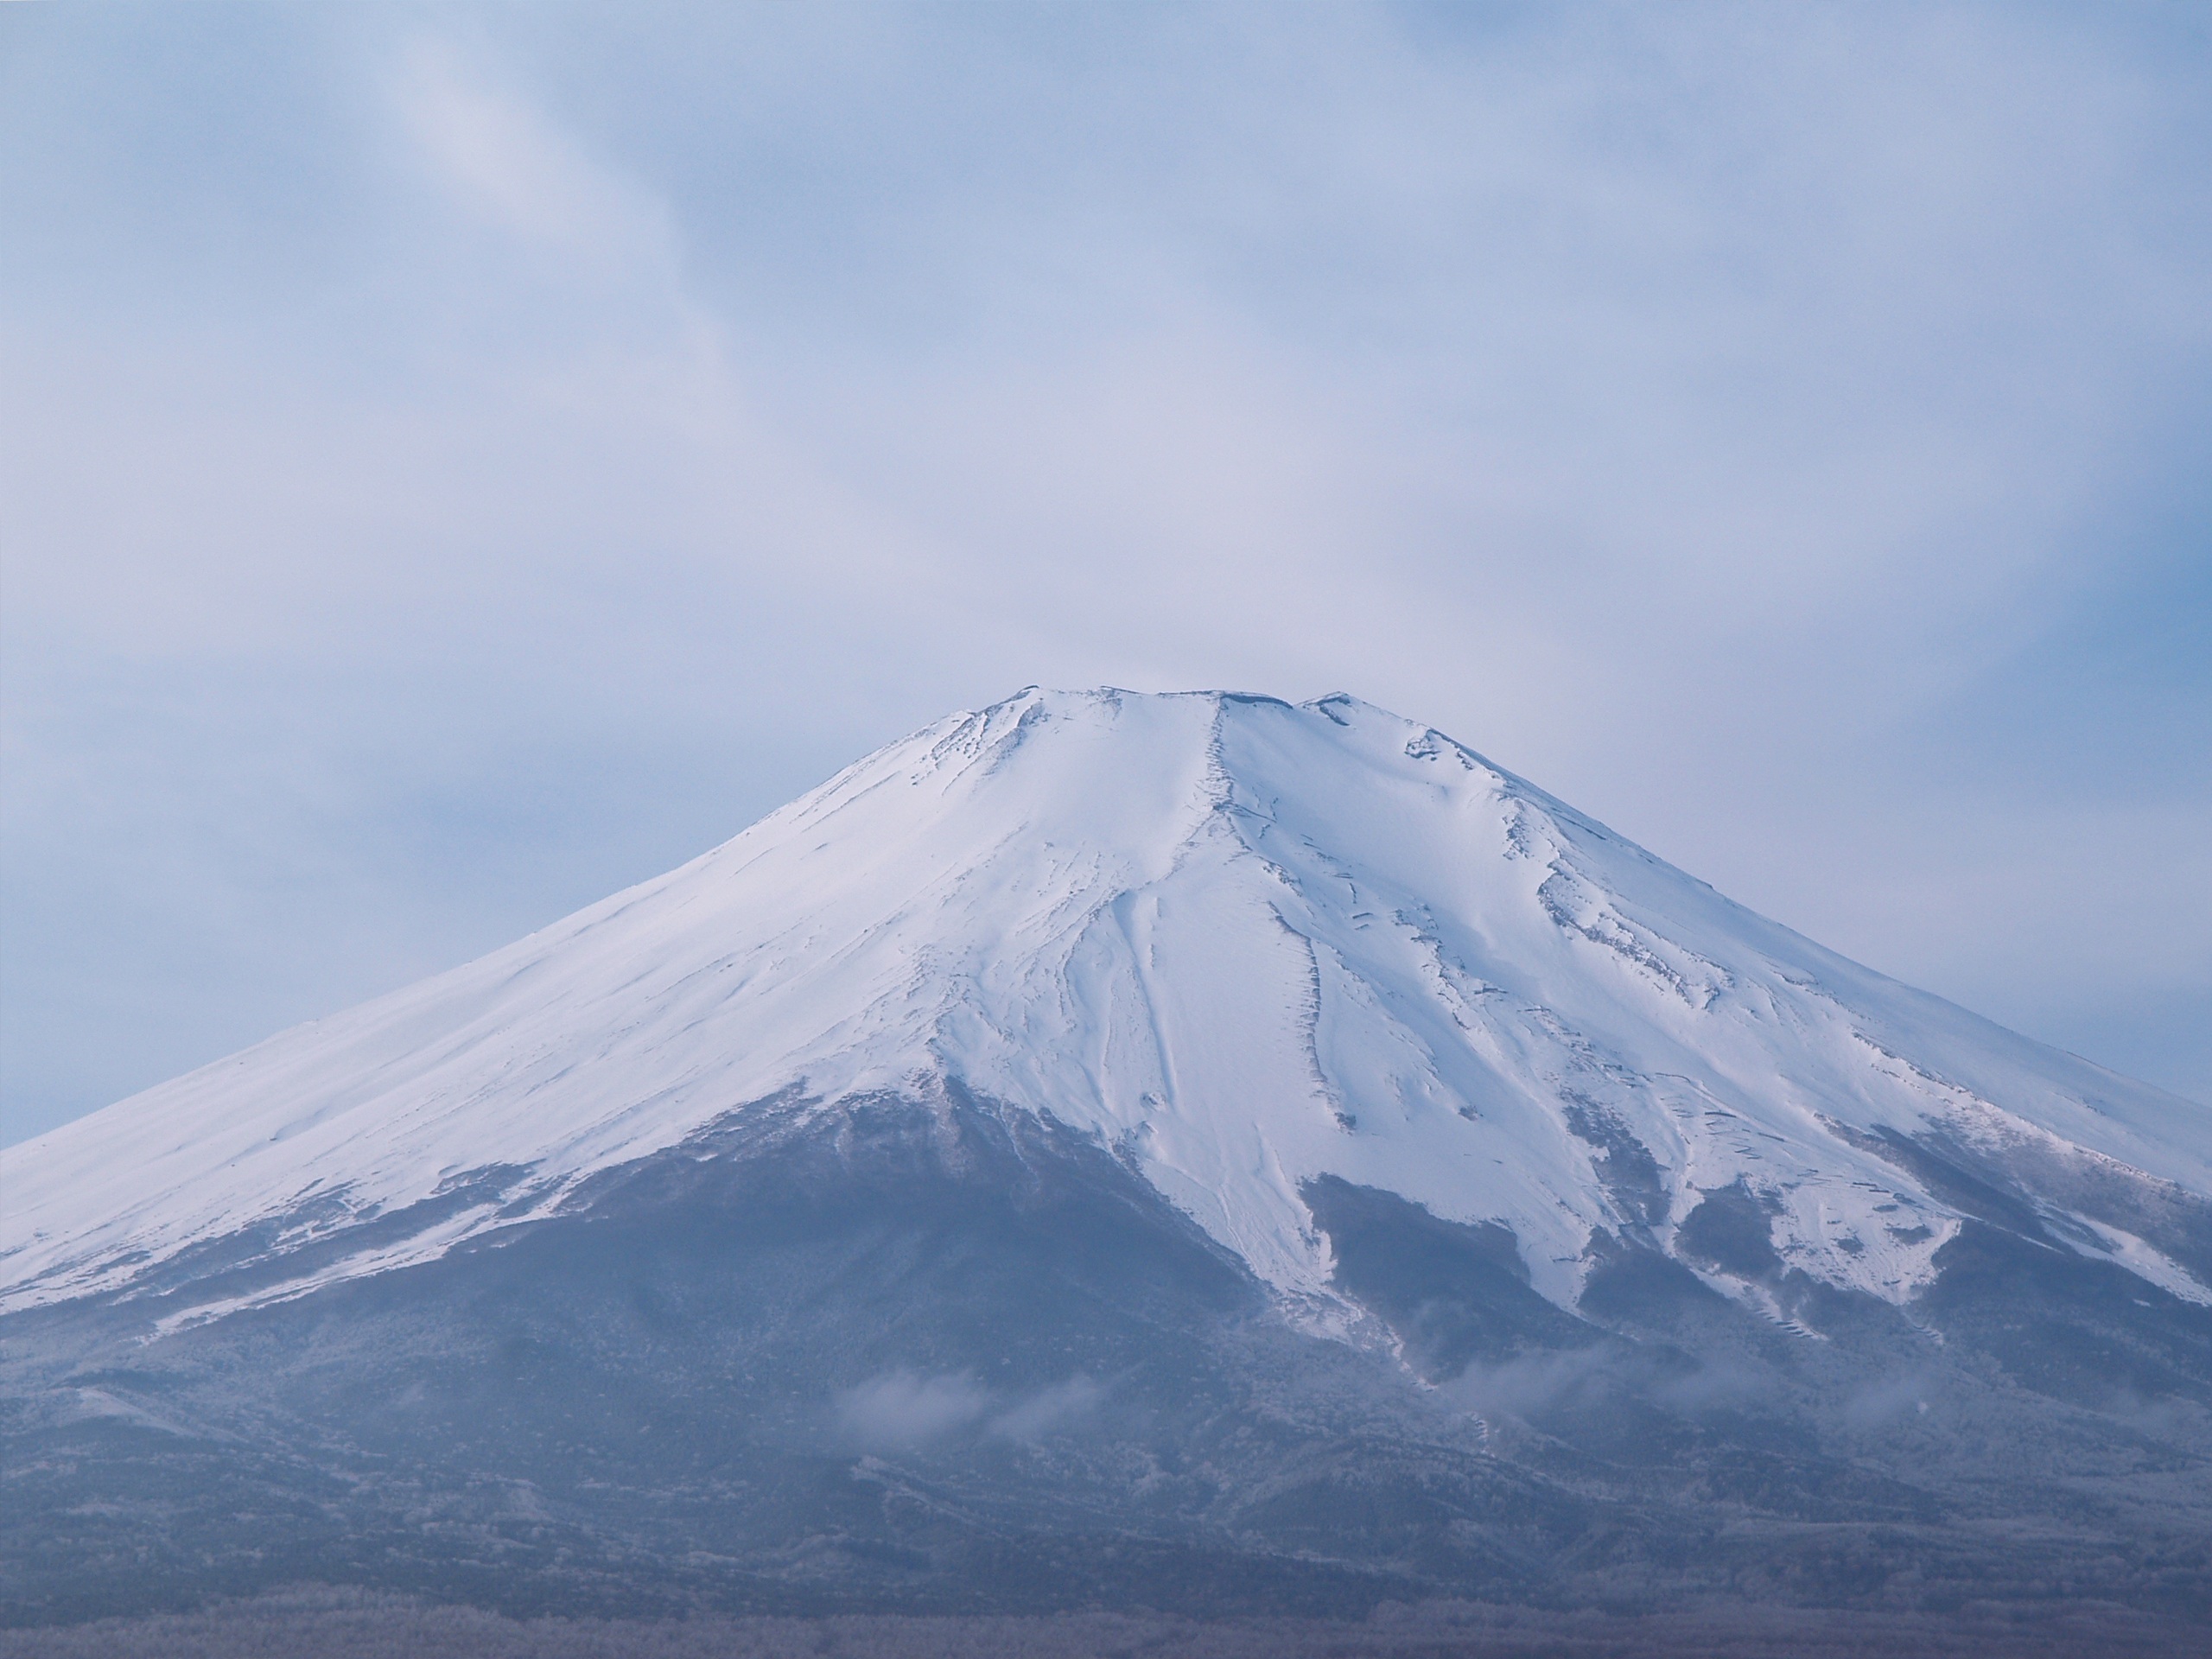
landscape, mountain, snow, cloud, sky, mountain range, natural, volcano, japan, ridge, summit, mysterious, plateau, fuji, fell, mt fuji, landform, stratovolcano, world heritage site, yamanashi, mountains of japan, fuji san, geographical feature, atmospheric phenomenon, mountainous landforms, volcanic landform, shield volcano